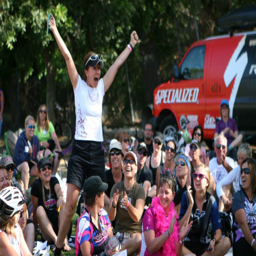
after a day , there is a celebration .